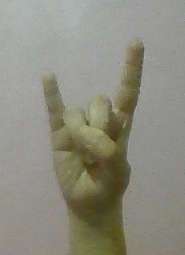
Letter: la